History of Scandinavian Airlines System (1933–1952)

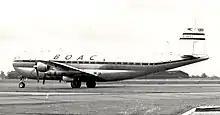
SAS never took delivery of their Boeing 377 Stratocruiser, which were instead delivered to British Overseas Airways Corporation

Among the issues of the negotiations, was the need for a workshop that met American standards. At the time, only Aerotransport had such facilities, although DDL planned to establish one at Copenhagen Airport. Initially the US had also required a single counter-party, in a consortium, but this was later withdrawn, so the airlines were free to instead establish a pool. However, the advantages of the consortium were preferred by the negotiators, because it would remove the nationality from the employees and operations. A holistic proposal was launched on 7 June, where DDL and DNL would receive two parts ownership, and SILA three parts; each partner would receive two board members. All employees would work for the consortium, while the aircraft were to be leased from the partners. The head office was to be located in Stockholm.